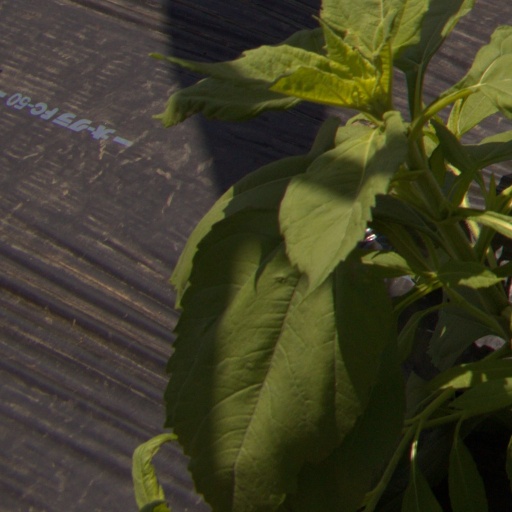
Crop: Jerusalem artichoke